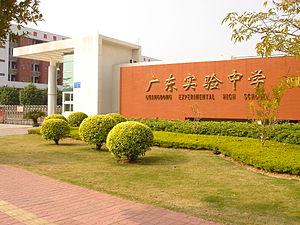
L'École secondaire expérimentale du Guangdong est une école secondaire publique située dans le district de Liwan, Canton en Chine.